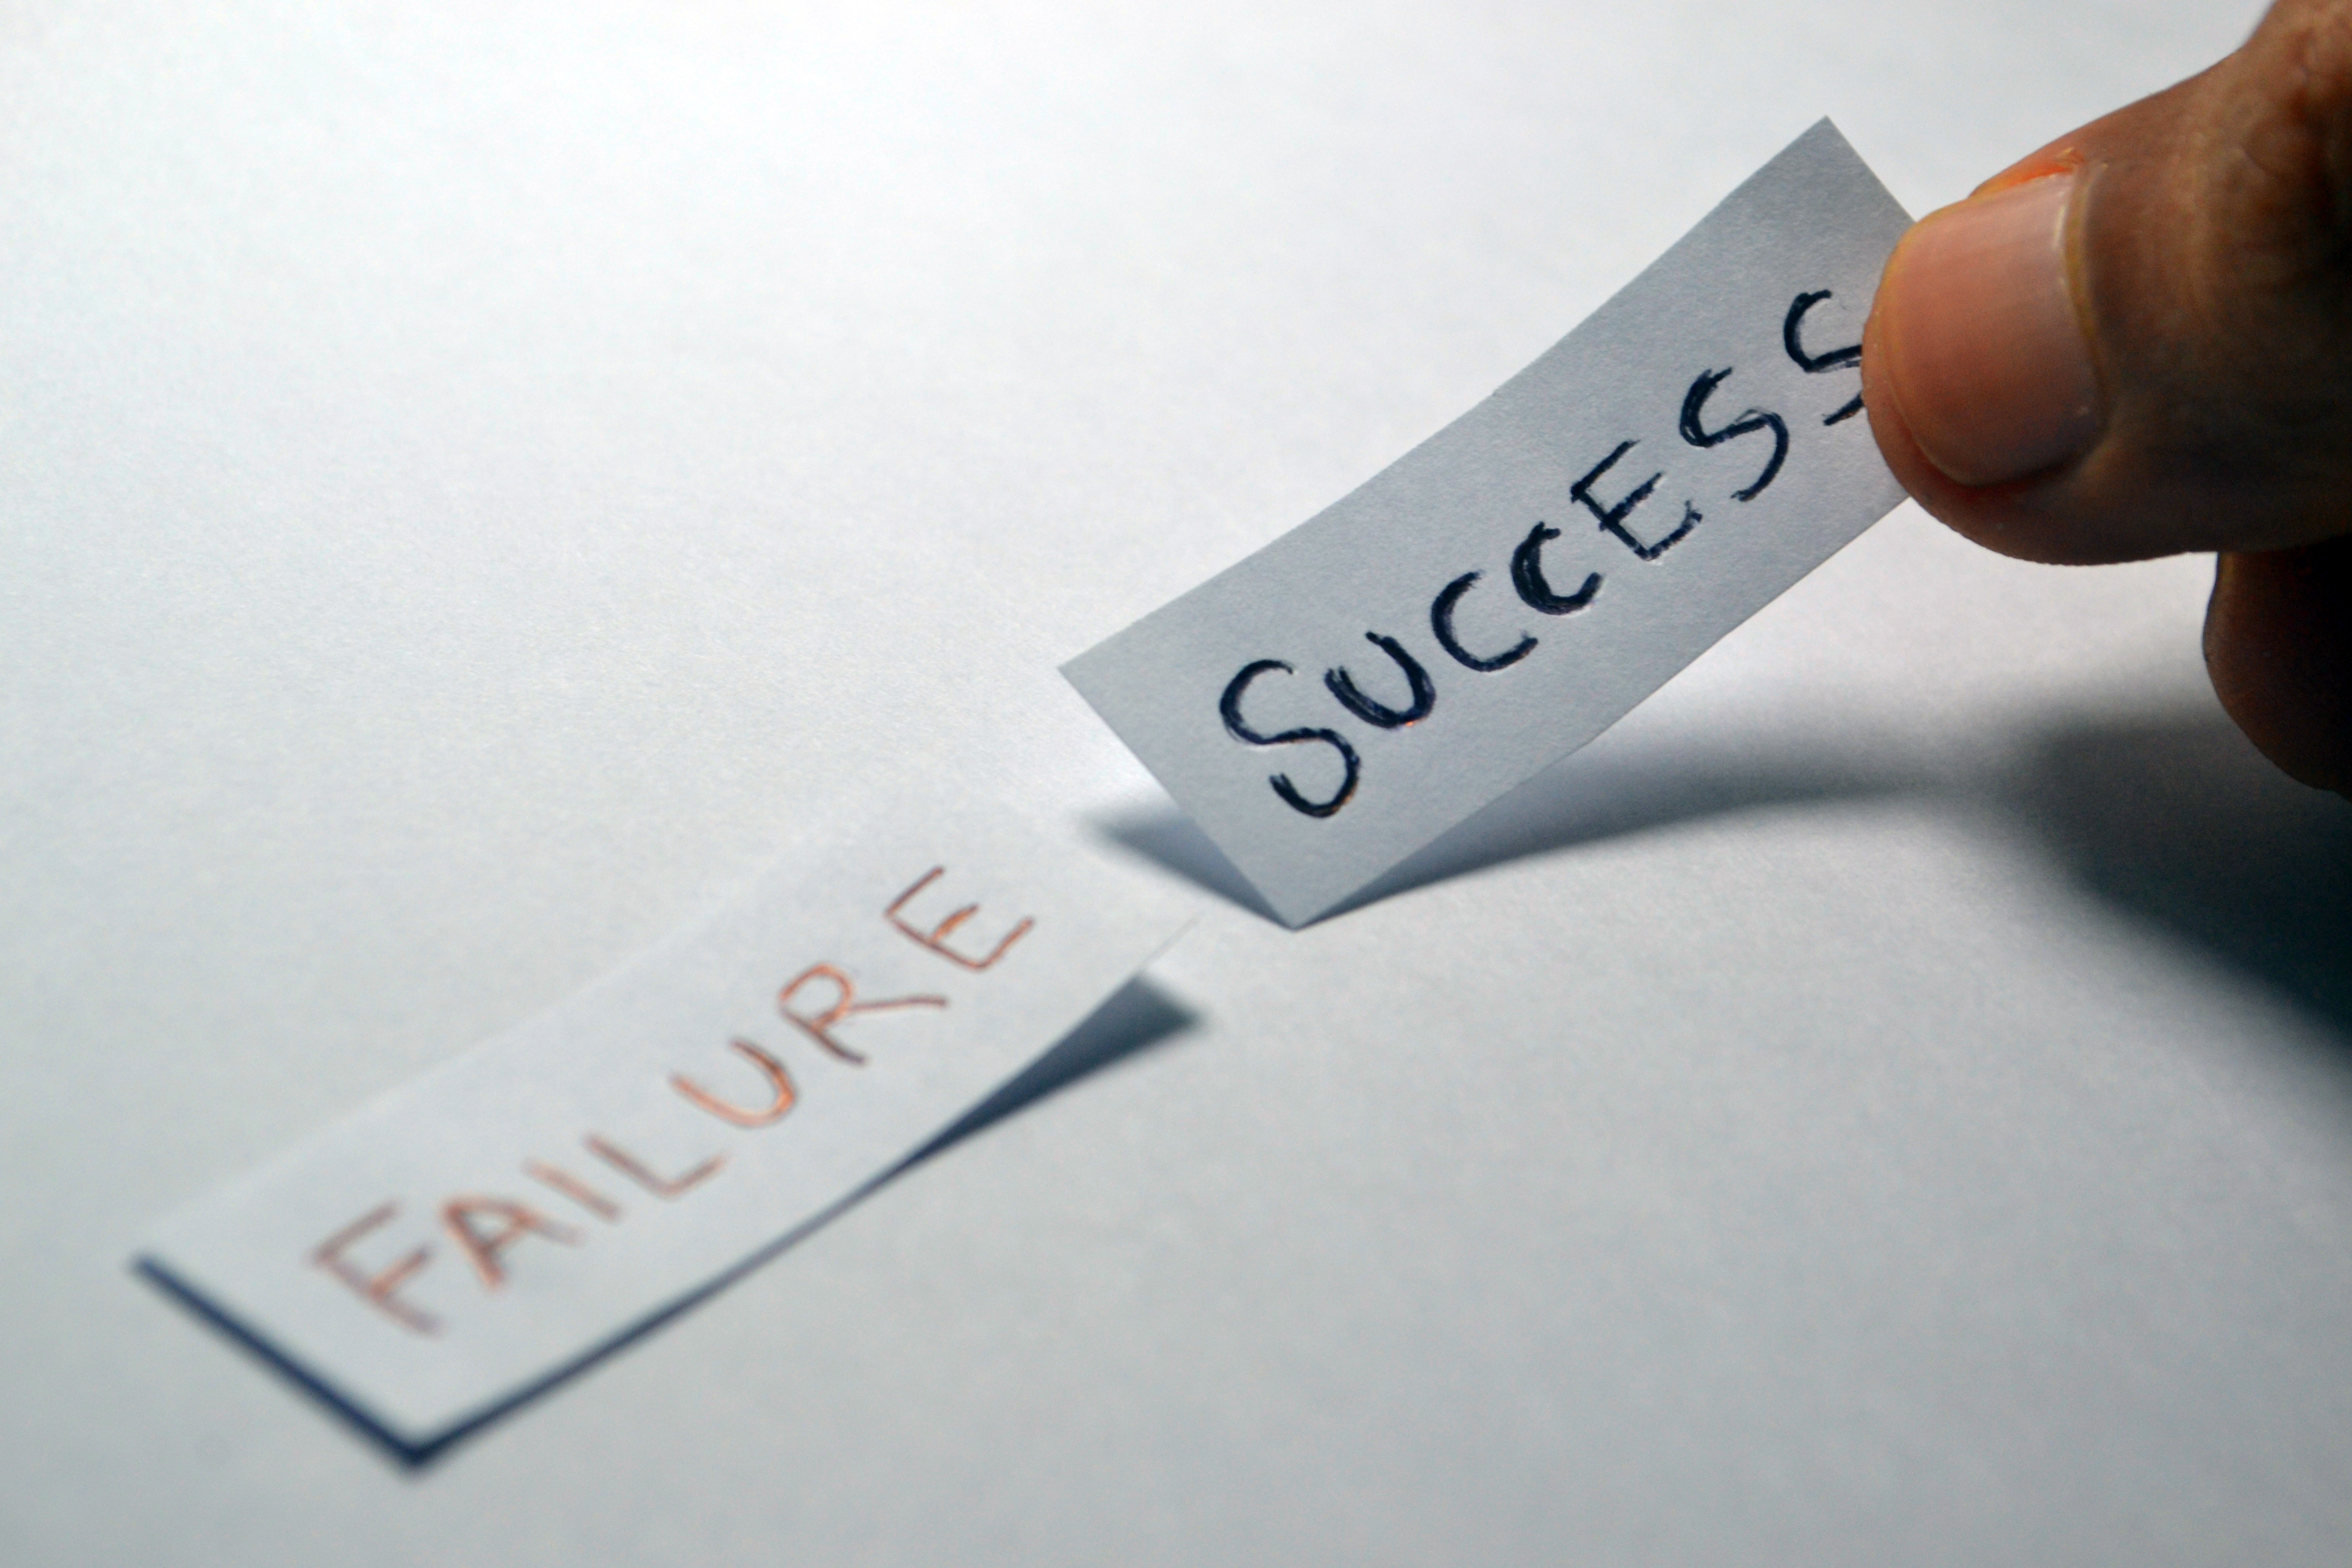
writing, hand, word, sign, finger, label, brand, product, font, decision, hope, choose, success, positive, opposite, failure, choice, decide